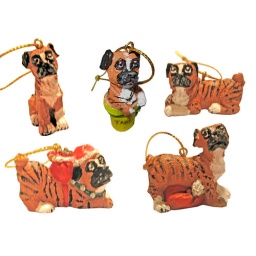
I painted over some ornaments I found at the dollar tree to make them look like our dog Tabby.